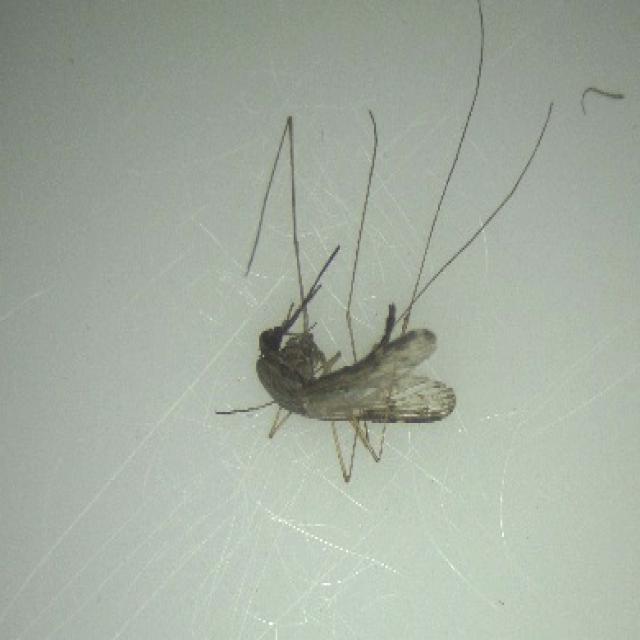
Species: anopheles_sinensis